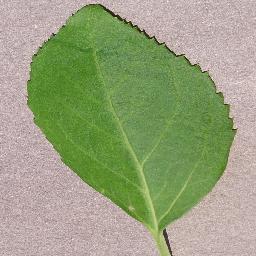
Label: Cherry___healthy